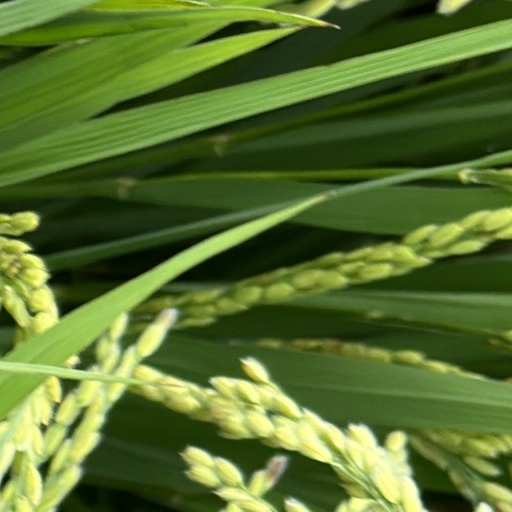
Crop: rice